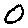
Label: 0